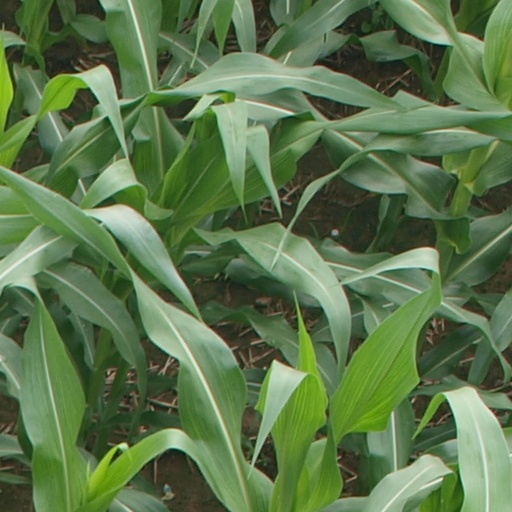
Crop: maize; corn